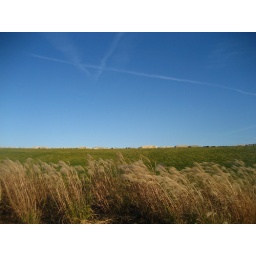
anarchy sign in the sky